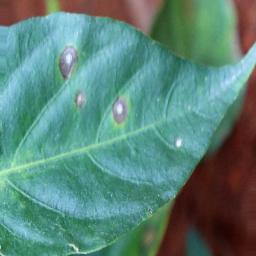
Label: cercospora